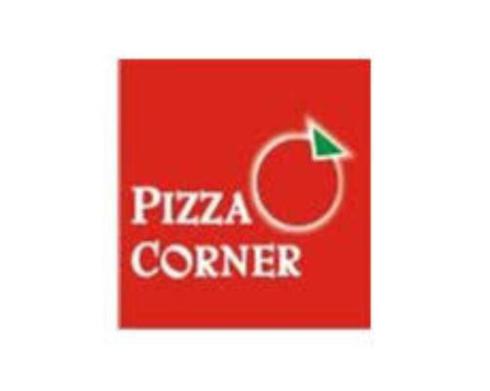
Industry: Food